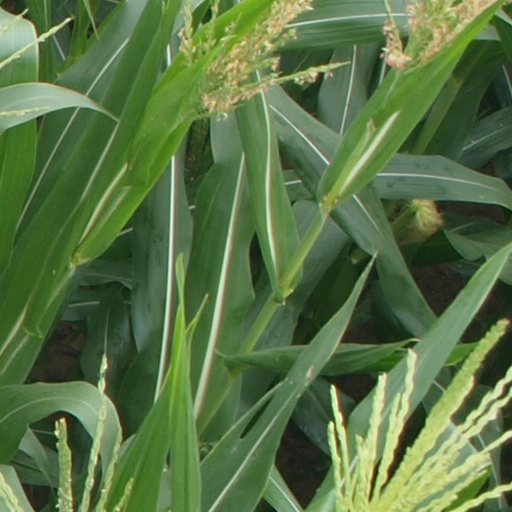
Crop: maize; corn